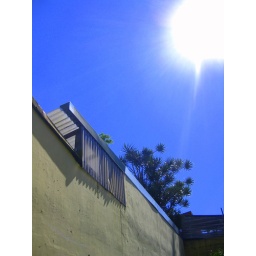
It was a blue sky day, but by the end, I was mostly blue.